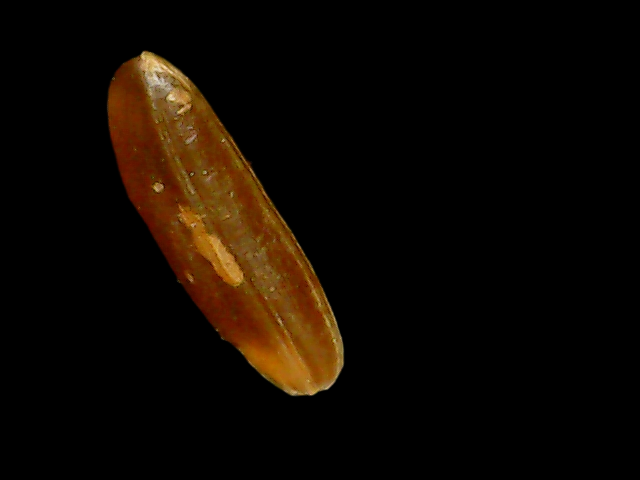
Rice variety: Binadhan20